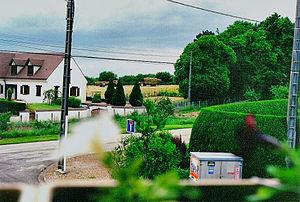
Authon du Perche, France, champ, Avenue Pierre et Marie Curie, 1993
Authon-du-Perche est une commune nouvelle du départements français d'Eure-et-Loir en région Centre-Val de Loire. Elle est créée le 1ᵉʳ janvier 2019 lors de la fusion avec la commune voisine de Soizé, les deux anciennes communes devenant communes déléguées.